Mihail Saltaev

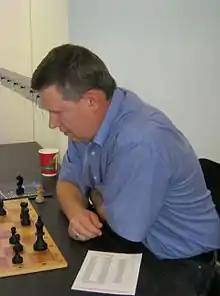
Mihail Saltaev in 2011

Mihail Saltaev (born 19 November 1962), is a Soviet and Uzbekistani chess Grandmaster (GM) (1995), Chess Olympiad team silver medalist (1992).